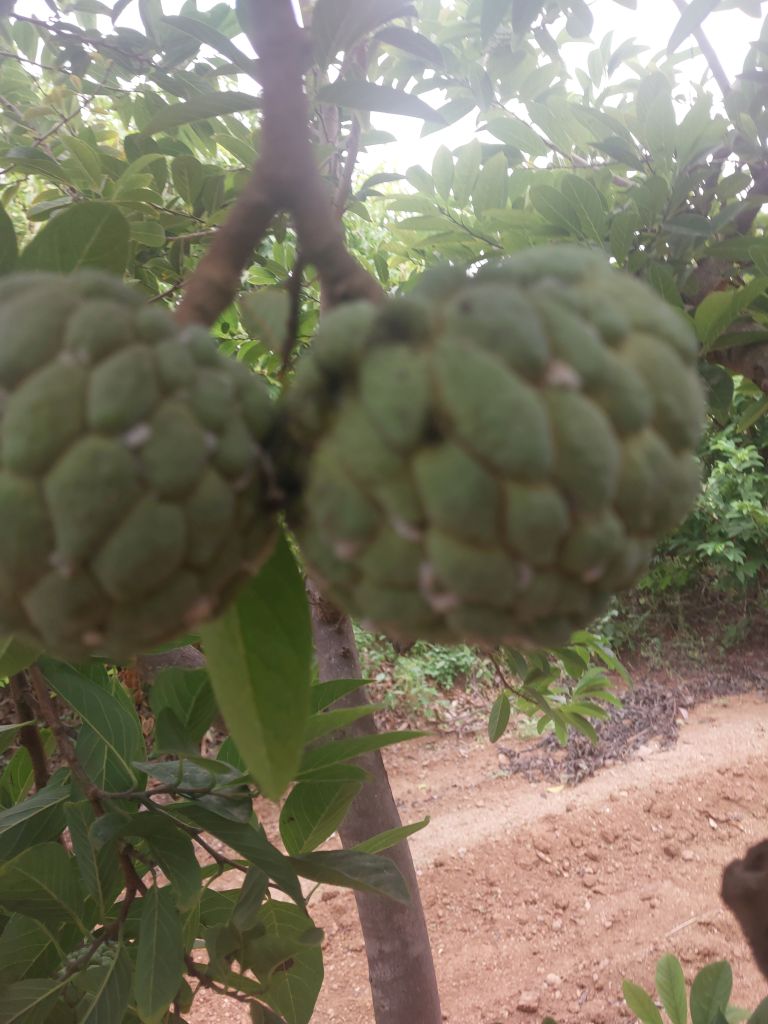
Disease label: Athracnose